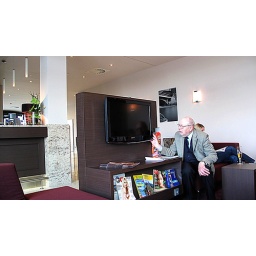
We spent our time watching the television, and walking over to the Airport building to find out what was happening.